Chandragupta I

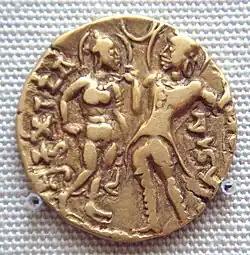
A coin depicting Chandragupta and Kumaradevi. The name 10px(14px) "Chandra"("-gupta") appears vertically under the left arm of the emperor. This unique coin type of Chandragupta I was probably issued by his successor Samudragupta as a commemorative issue.

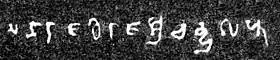
Inscription 11px11px11px12px10px11px12px14px10px14px "Mahārājadhirāja Shrī Chandragupta" ("Great King of Kings, Lord Chandragupta") in the Gupta script, in the Samudragupta inscription on the Allahabad pillar.

Chandragupta I (Gupta script: "Cha-ndra-gu-pta", r. c. 319–335) was a monarch of the Gupta Empire, who ruled in northern and central India. His title Mahārājadhirāja ("Great king of kings") suggests that he was the first suzerain ruler of the dynasty. It is not certain how he turned his small ancestral kingdom into an empire, although a widely accepted theory among modern historians is that his marriage to the Licchavi princess Kumaradevi helped him extend his political power. Their son Samudragupta further expanded the Gupta Empire.